Julia Peng

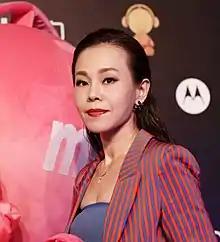
Peng in 2015

Julia Peng (born 20 April 1972) is a Taiwanese singer. She won the Best Mandarin Female Singer award at the 27th Golden Melody Awards in 2016.